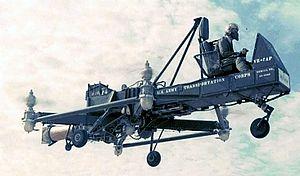
Le Curtiss-Wright VZ-7, également connu sous la désignation VZ-7AP, était un ADAV expérimental de type « quadrirotor », conçu pendant les années 1950 par le constructeur américain Curtiss-Wright pour la compétition de l'United States Army visant à acquérir une « Jeep volante ». Il était en compétition face aux Chrysler VZ-6 et Piasecki VZ-8 AirGeep. Aucun de ces trois projets n'atteignit le stade de la production en série.